Roman Catholic Diocese of Rio Grande

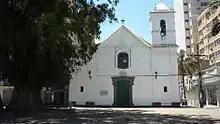
Cathedral of St. Peter

The Diocese of Rio Grande is a Roman Catholic diocese located in the city of Rio Grande in the ecclesiastical province of Pelotas in Brazil. The Diocese was established from the Diocese of Pelotas in 1971 and is located at the Cathedral of Saint Peter in Rio Grande.